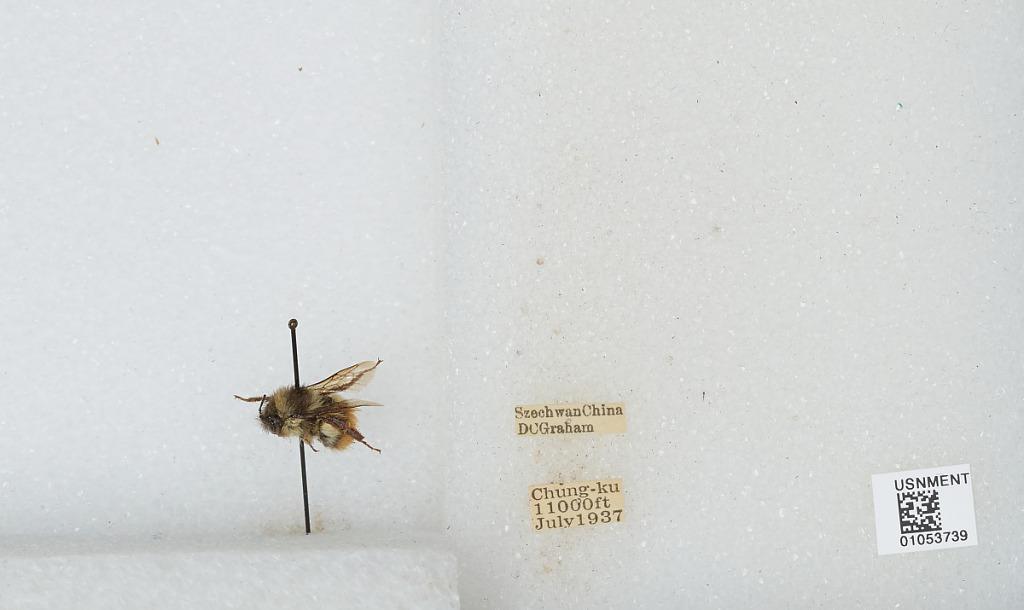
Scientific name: Bombus sp.
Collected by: D. Graham
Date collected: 1937-7-
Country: China
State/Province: Sichuan
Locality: Chung-ku